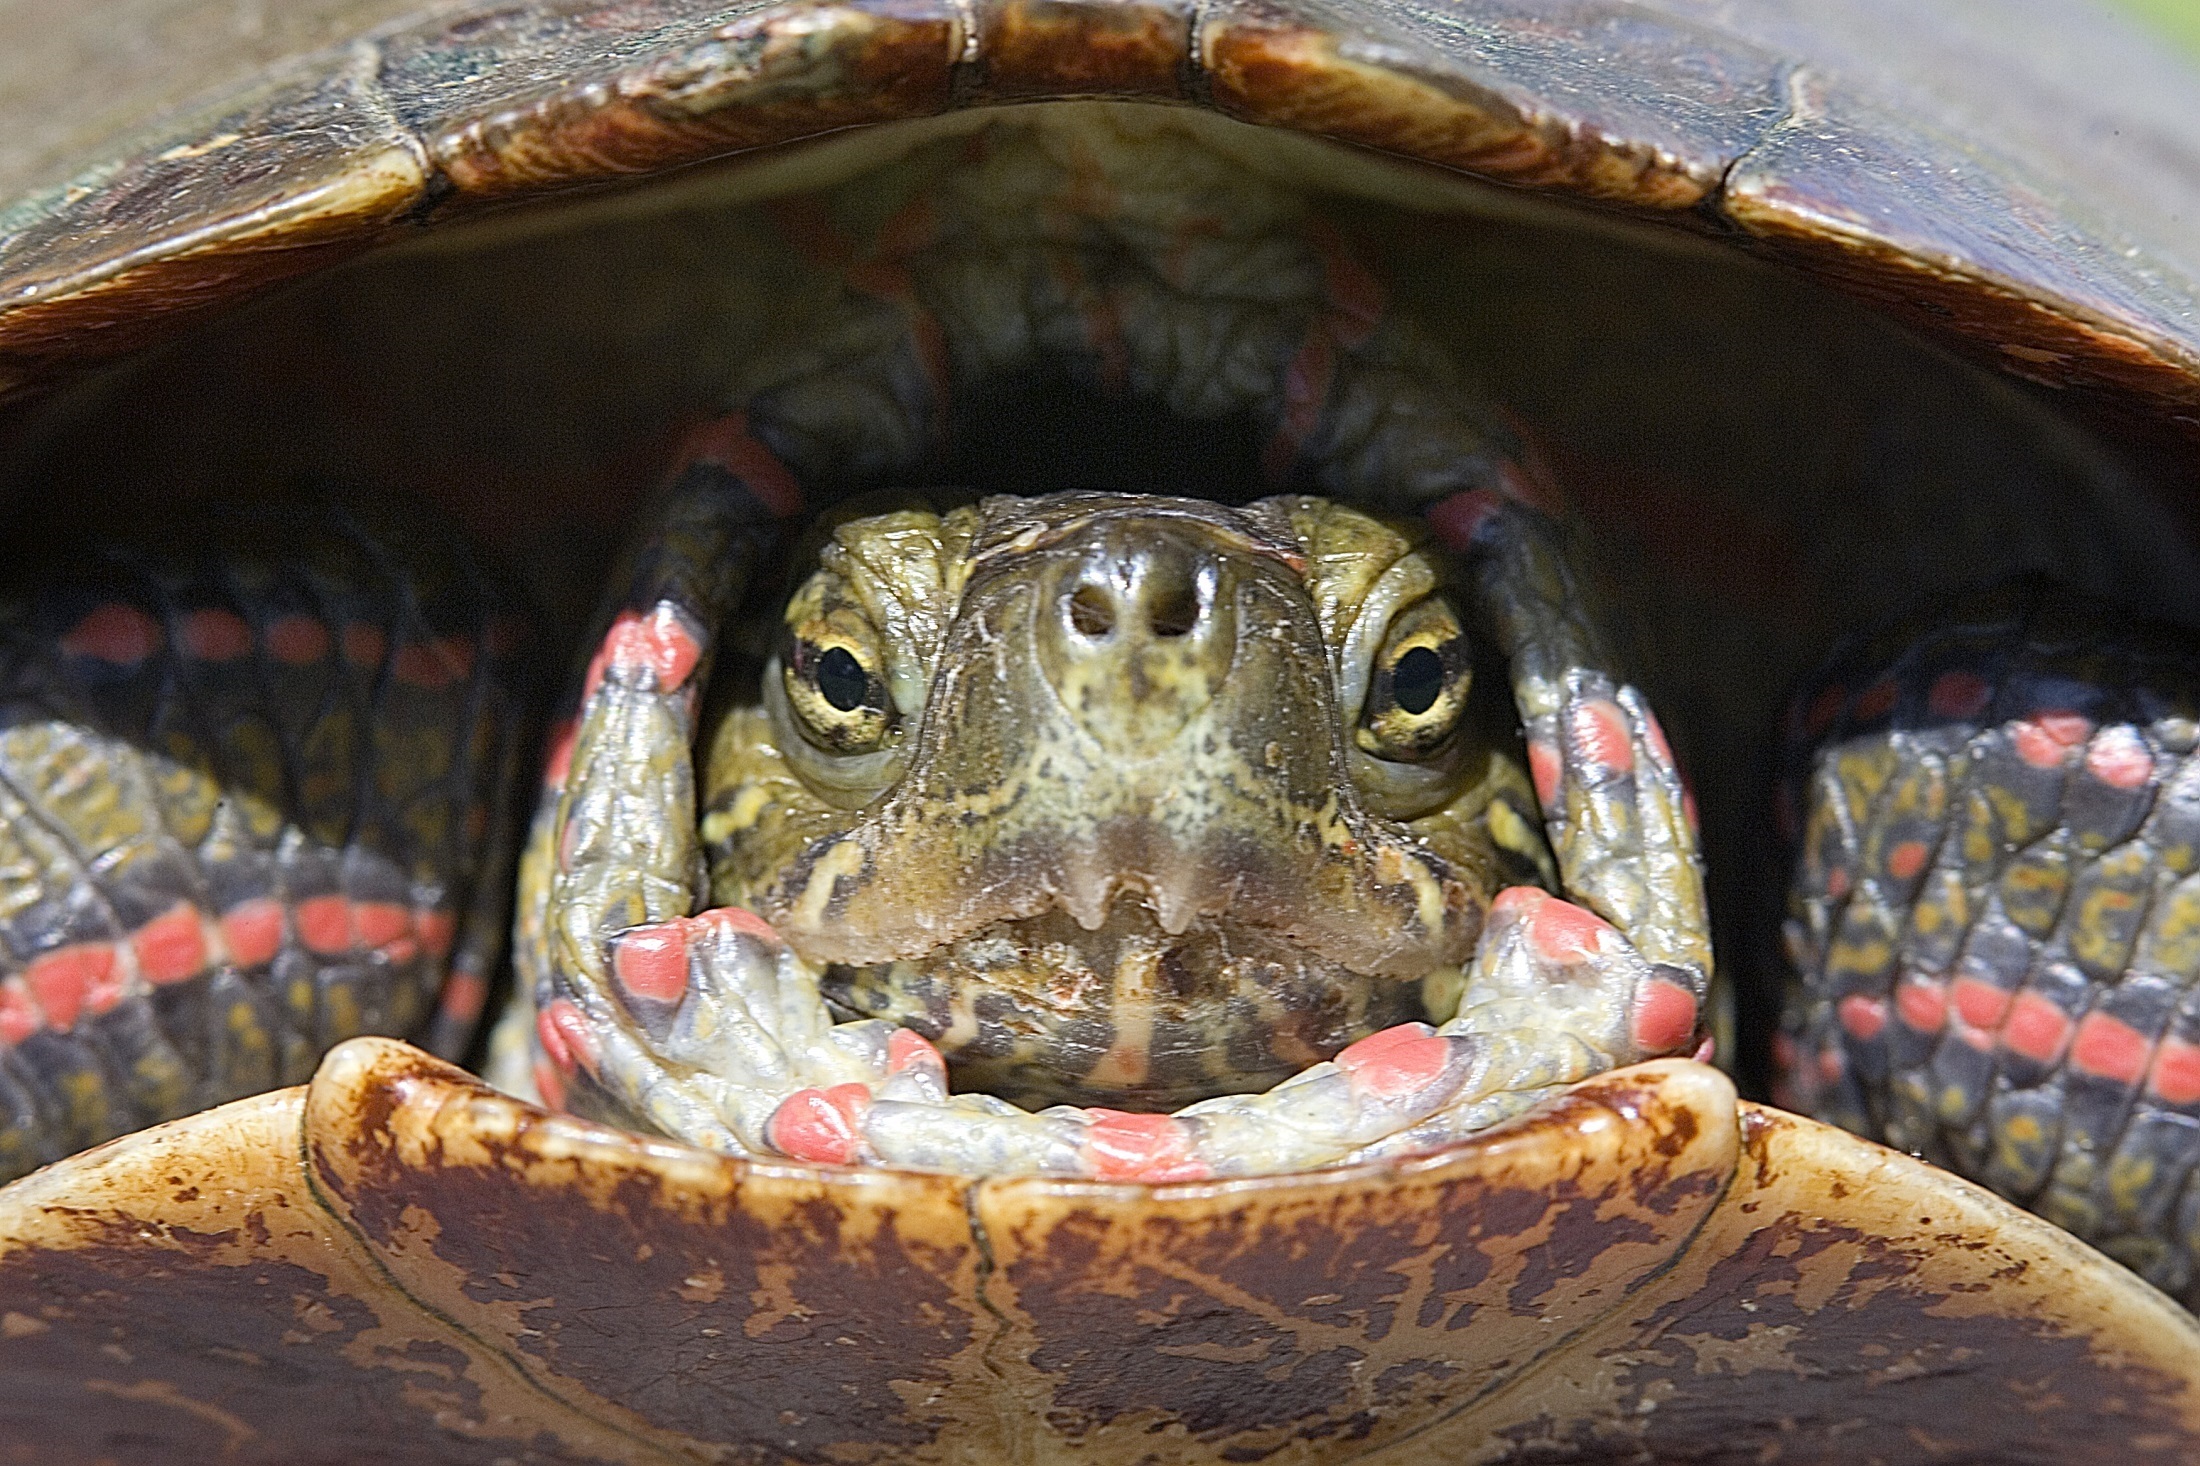
nature, animal, wildlife, portrait, macro, turtle, reptile, fauna, shell, mouth, close up, nose, eyes, temple, head, tortoise, vertebrate, headshot, adult, painted turtle